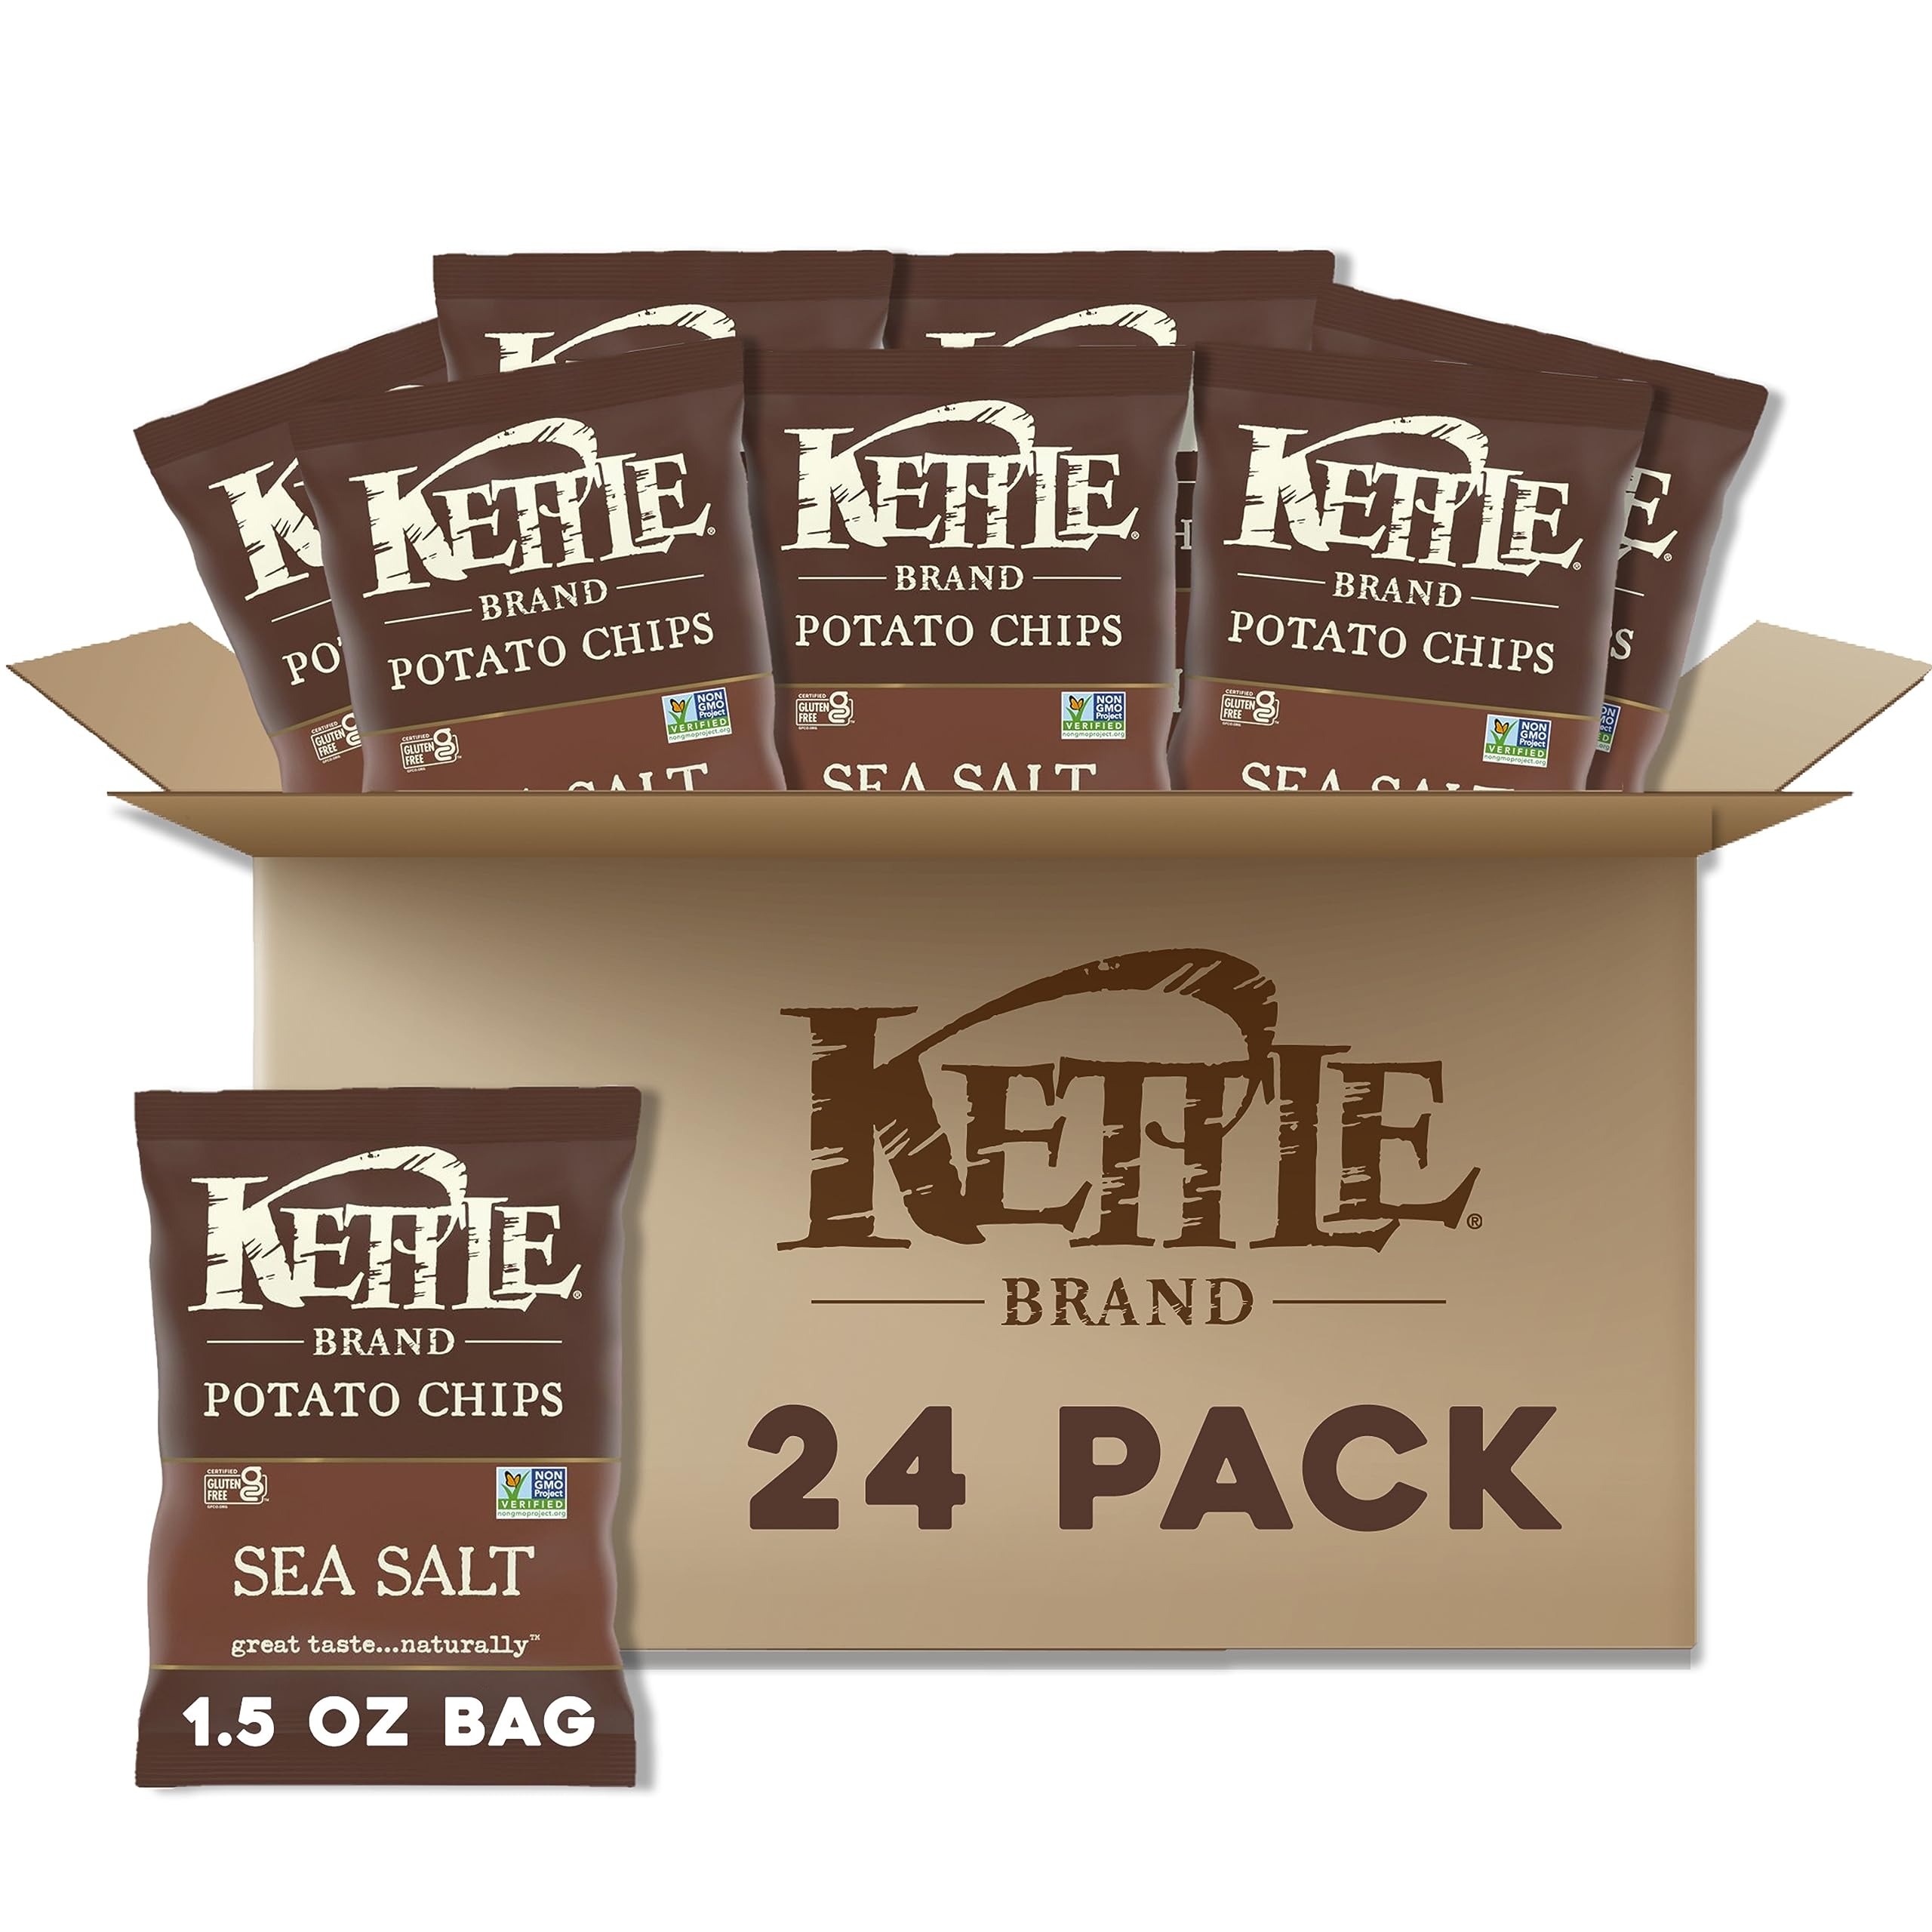
Item Name: Kettle Brand Potato Chips, Sea Salt Kettle Chips, Snack Bag 1.5 Oz (Pack of 24)
Bullet Point 1: Quality ingredients: made with three ingredients: potatoes, oil, and sea salt
Bullet Point 2: Kettle-cooked: incredible-tasting potato chips with a hearty crunch
Bullet Point 3: Our natural promise: non-GMO project verified, certified gluten-free
Bullet Point 4: Authentic recipe: bold deliciousness at its finest made with premium ingredients
Bullet Point 5: Individual size: 1.5-ounce snack bags of kettle chips are great at home or on-the-go
Value: 36.0
Unit: Ounce

Price: 43.21